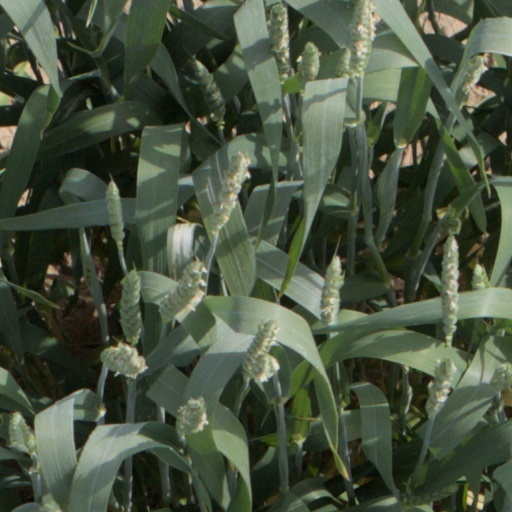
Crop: wheat